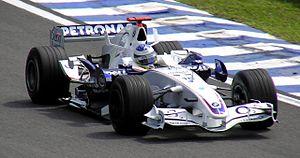
La BMW Sauber F1.06 est la monoplace de Formule 1 de l'écurie BMW Sauber, engagée au cours de la saison 2006. Ses pilotes sont l'Allemand Nick Heidfeld, le Canadien Jacques Villeneuve et le Polonais Robert Kubica. Le pilote d'essais est l'Allemand Marco Holzer.